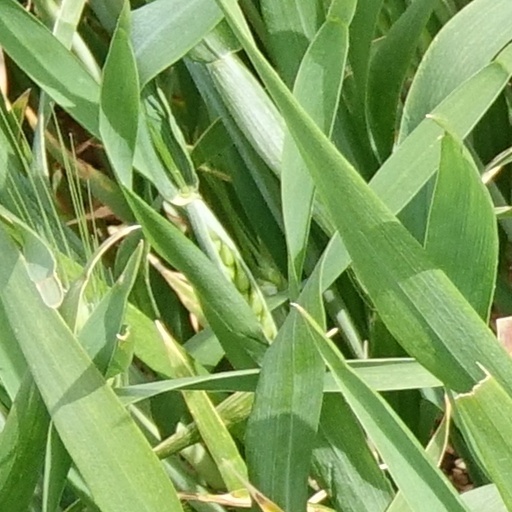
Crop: wheat